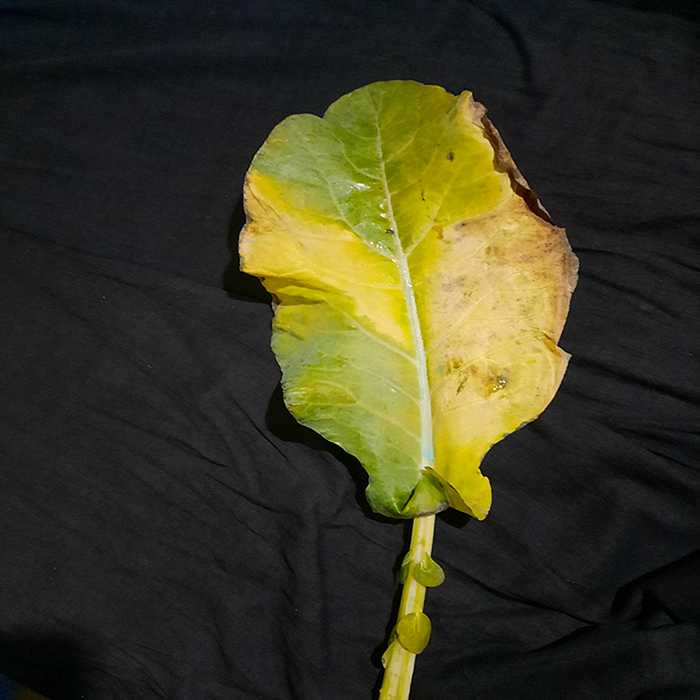
Plant: Cauliflower
Label: Black Rot